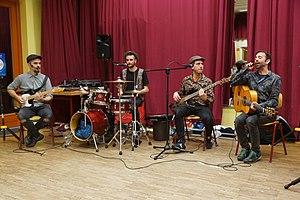
Hamburg (Lokstedt), Allemagne: La bande musicale Xiula de Barcelone lors d'un concert de noël à Hambourg